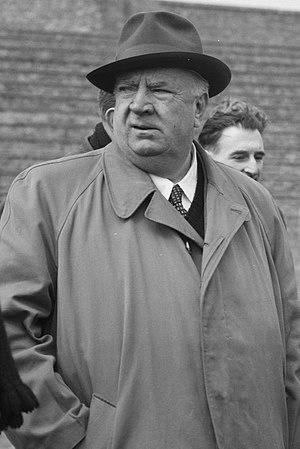
Alfred Neubauer, né le 29 mars 1891 à Neutitschein en Silésie autrichienne, et mort le 22 août 1980 à Stuttgart en Allemagne, est une personnalité du sport automobile. Il est surtout connu pour avoir dirigé l'équipe de course de Mercedes-Benz de 1926 à 1955.